58th Golden Bell Awards

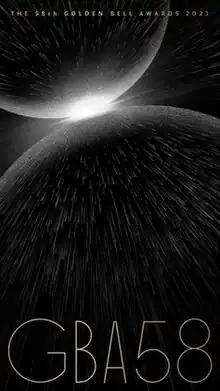
Promotional poster for the 58th Golden Bell Awards

The 58th Golden Bell Awards took place on October 20, 2023 and October 21, 2023 at the Sun Yat-sen Memorial Hall in Taipei, Taiwan. The ceremonies were televised by Sanlih E-Television. Nominees were announced on September 14, 2023.